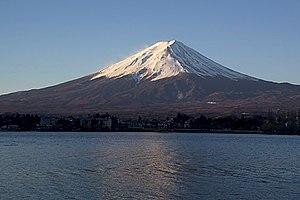
L’axis mundi est, dans la religion ou la mythologie, le centre du monde et/ou la connexion entre le Ciel et la Terre. Comme le pôle céleste et le pôle géographique, il manifeste un point de connexion entre ciel et terre. Ce point est le lieu d'une correspondance entre les royaumes supérieurs et inférieurs. Cette communication permet aux royaumes inférieurs de s'élever vers les supérieurs, tandis que les royaumes supérieurs peuvent répandre leur bénédiction aux inférieurs. Ce lieu fonctionne comme l'omphalos, le point de commencement du monde.
Sept haïkaï, esquisses japonaises pour piano solo et petit orchestre, est une œuvre d'Olivier Messiaen écrite en 1962, à la suite d'un voyage au Japon.
Les 100 montagnes célèbres du Japon est une liste de sommets du Japon qui provient d'un ouvrage écrit en 1964 par l'écrivain et montagnard Kyūya Fukada. Cette liste est établie sur des critères de beauté de la montagne et des paysages mais aussi de l'altitude. Depuis la parution du livre et notamment avec la popularisation de la randonnée au Japon dans les années 1980, l'ascension de ces sommets constitue un défi à relever pour de nombreux randonneurs.
Dans le shintoïsme, les shintai ou, comme tous les Japonais les appellent, goshintai avec le préfixe honorifique go-, sont des supports matériels dans lesquels l’esprit du kami d'un sanctuaire shinto est supposé résider.
Cette page recense plusieurs listes de volcans actifs, endormis et éteints. Ces listes sont classées selon l'astre du système solaire concerné et, dans le cas de la Terre, selon le continent ou les dates d'éruptions. En fin d'article, on présente une liste de volcans fictifs.
Le tourisme au Japon attire chaque année plusieurs millions de personnes, venues principalement d'Asie de l'Est, d'Amérique du Nord, d'Océanie et d'Europe pour découvrir Tokyo, Kyoto et leurs alentours.
La région du Chūbu est la partie centrale de Honshū, l'île principale du Japon.
Un stratovolcan ou volcan composite est un volcan dont la structure est constituée de l'accumulation de coulées de lave, de tephras et/ou de pyroclastites au cours des différents stades éruptifs.